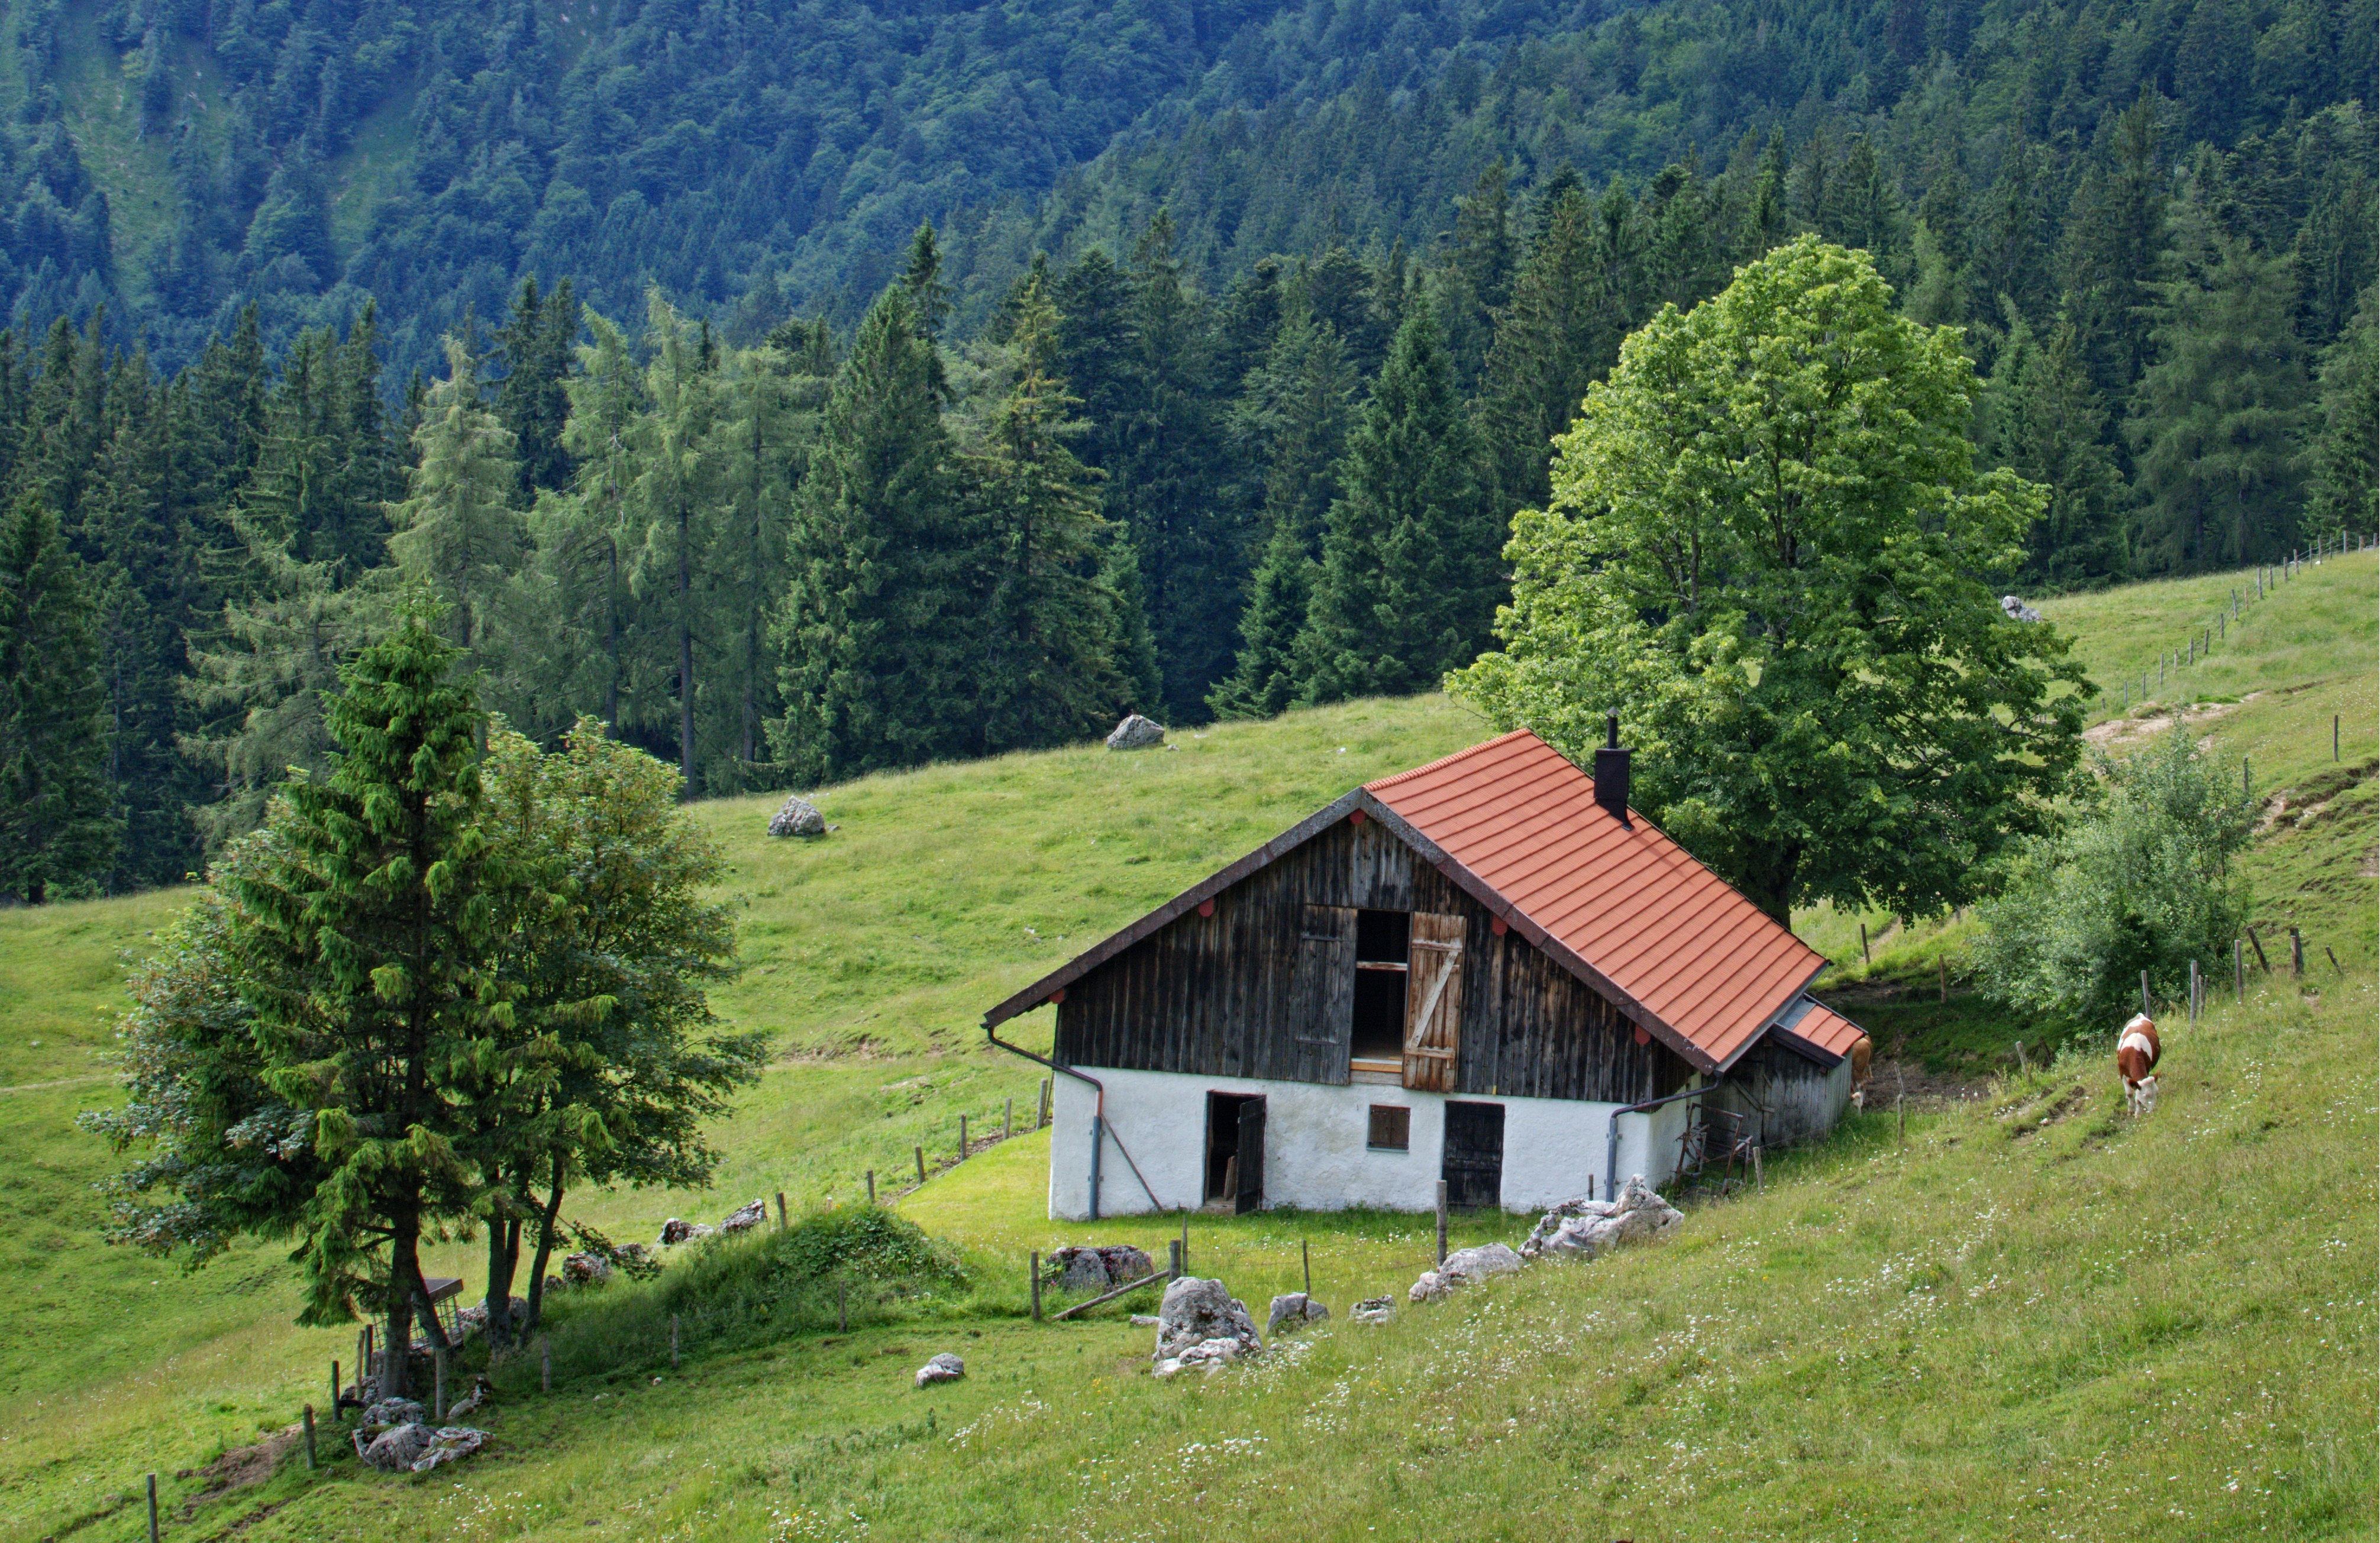
landscape, nature, forest, wilderness, mountain, hiking, farm, meadow, mountain range, hut, cottage, pasture, holiday, leisure, highland, alps, bavaria, habitat, of course, alm, recovery, rural area, upper bavaria, alpine hut, chiemgau, mountainous landforms